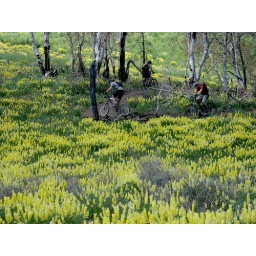
Reminds me of the scene from the Wizard of Oz where Dorothy sees the Emerald City over a carpet of yellow flowers